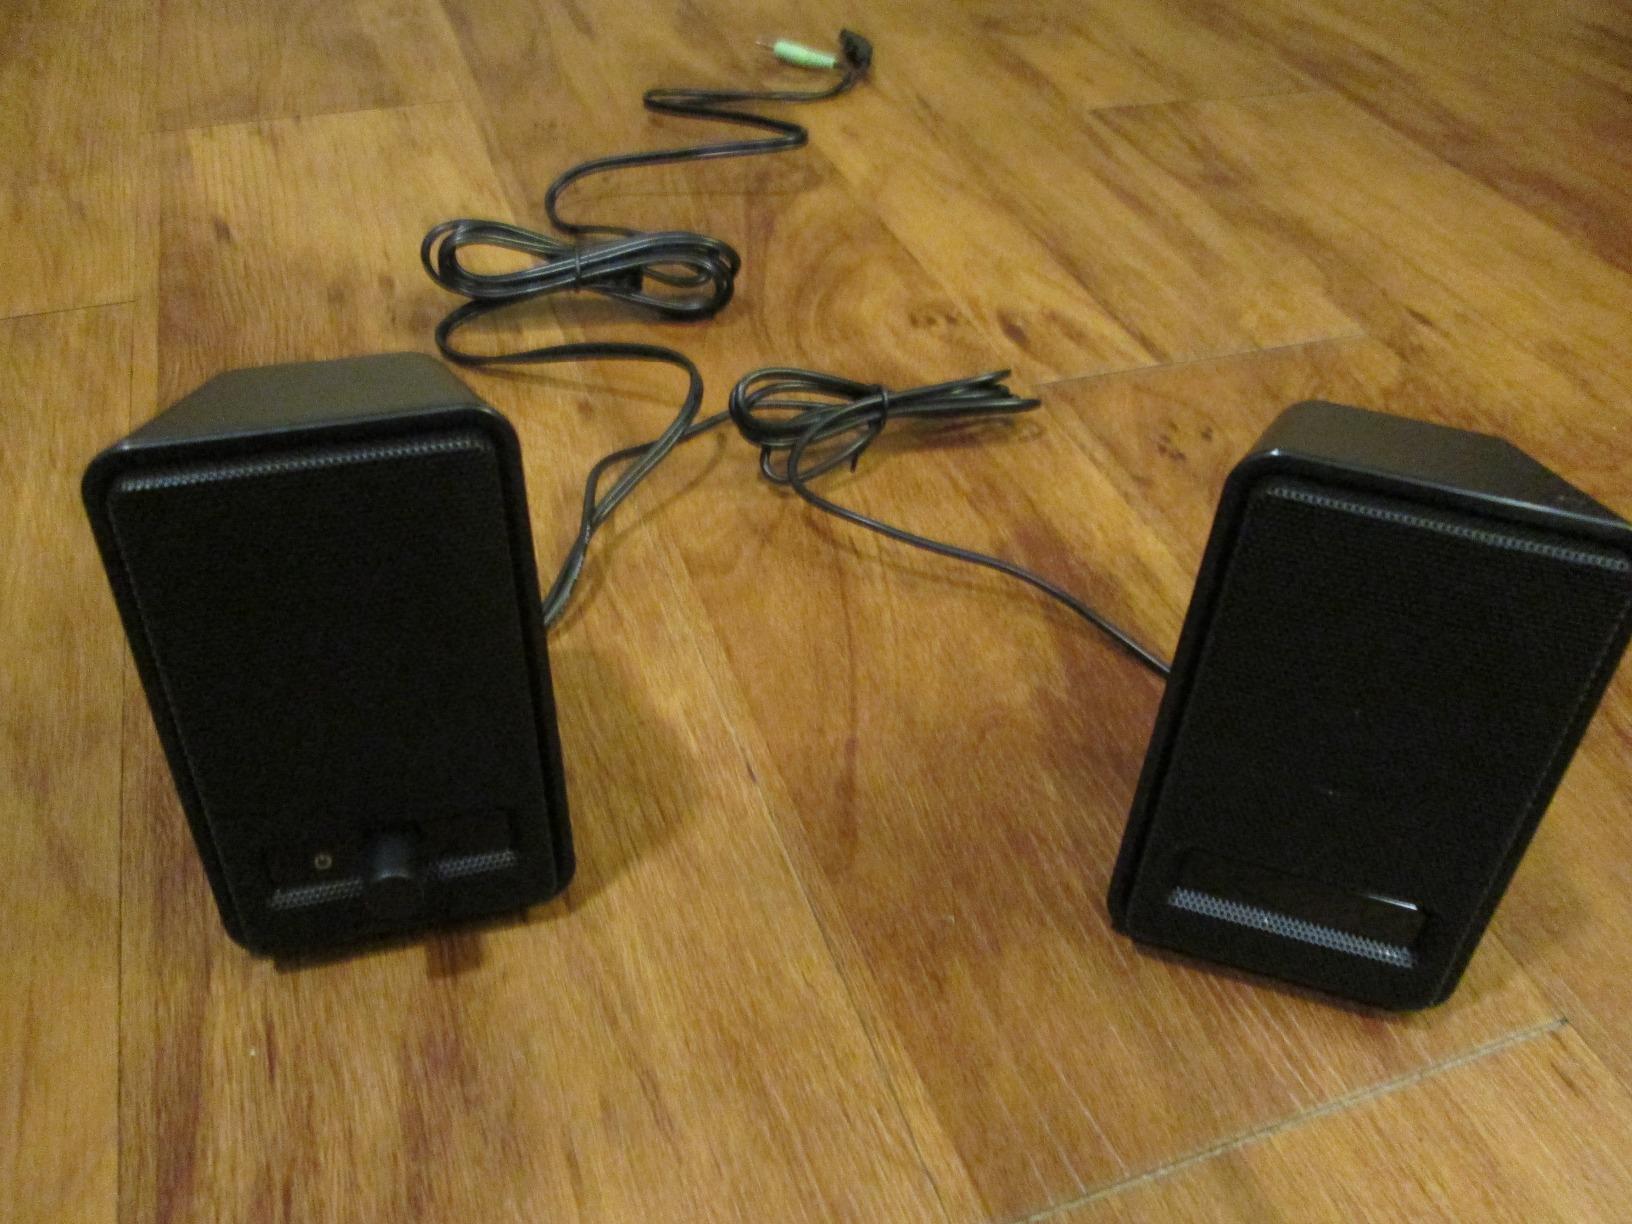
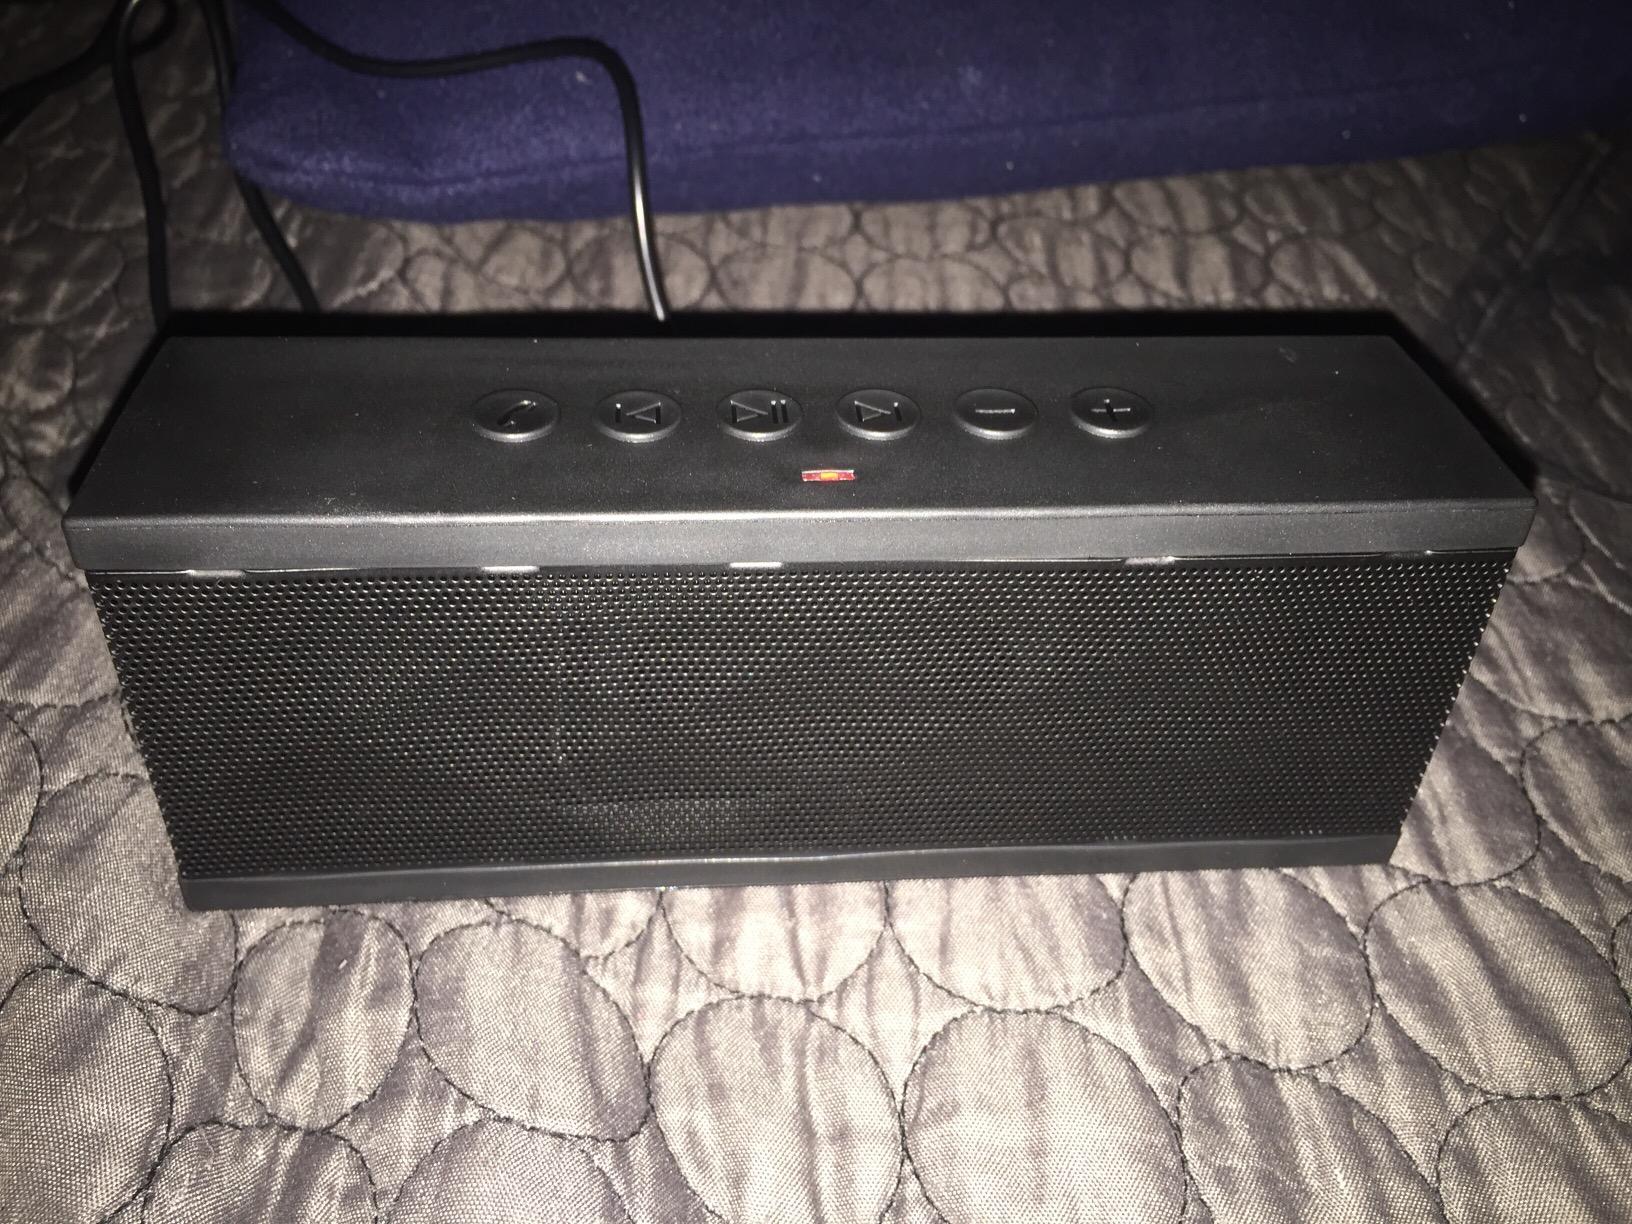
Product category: speaker
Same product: no